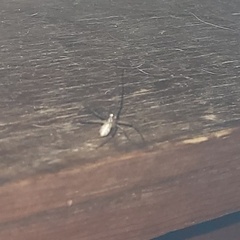
Species: Lactrodectus_hesperus